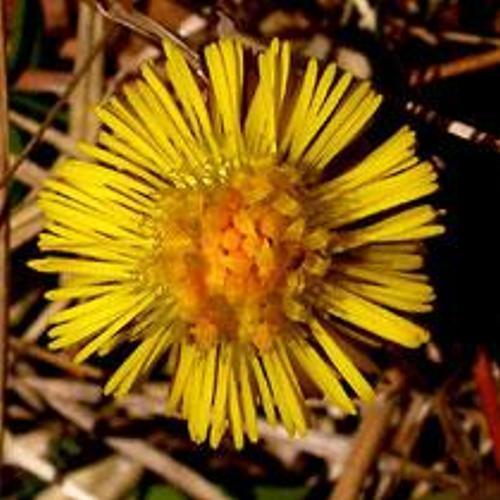
Label: colt's foot